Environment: real
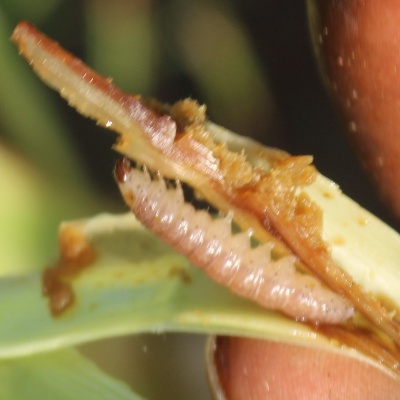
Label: fall_armyworm